Tony Schiffman

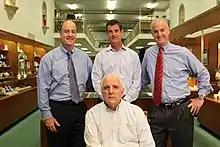
Tony Schiffman Jr. with his three sons.

Arnold Anthony "Tony" Schiffman Jr. (June 26, 1937 – February 9, 2015) was an American dealer of fine jewelry. He was the chief executive officer and controlling stockholder of Schiffman's, a chain of jewelry stores. Schiffman was the third-generation owner of Schiffman's, considered the oldest, locally owned jewelry store in Greensboro, North Carolina.